Education in Laos

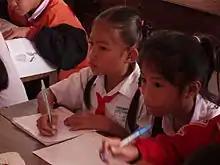
Students in a village school in southern Laos

The decision to establish universal education led the government to focus its efforts on building and staffing schools. Most schools are constructed of bamboo and thatch and staffed by 1 or 2 teachers. Some village schools have 1 or 2 grades.